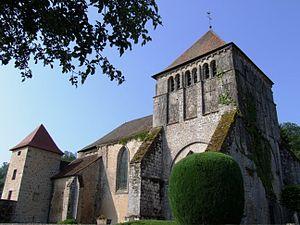
Abbaye de Moutier-d'Ahun
Cet article recense les monuments historiques français classés en 1924.
Cet article recense les monuments historiques de la Creuse, en France.
Moutier-d'Ahun est une commune française située dans le département de la Creuse, en région Nouvelle-Aquitaine.